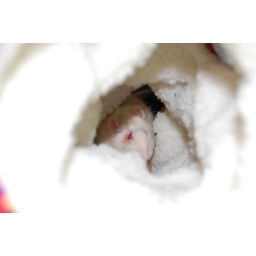
Fluffy white boy in a fluffy white tube